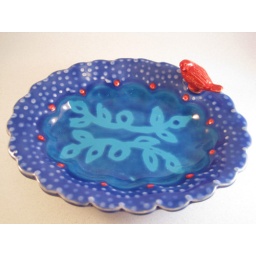
sitting little bird dish in turqoise and blue